UEFA Euro 2000 qualifying

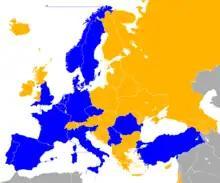

The draw occurred on 18 January 1998, in Ghent, Belgium. The 49 participating teams were divided into five drawing pots based on the newly introduced 1997-edition of the UEFA national team coefficient ranking, which calculated an average of the team's points per game achieved combined in the Euro 1996 and 1998 World Cup qualifiers. The seeding list was however subject to some few minor modifications: